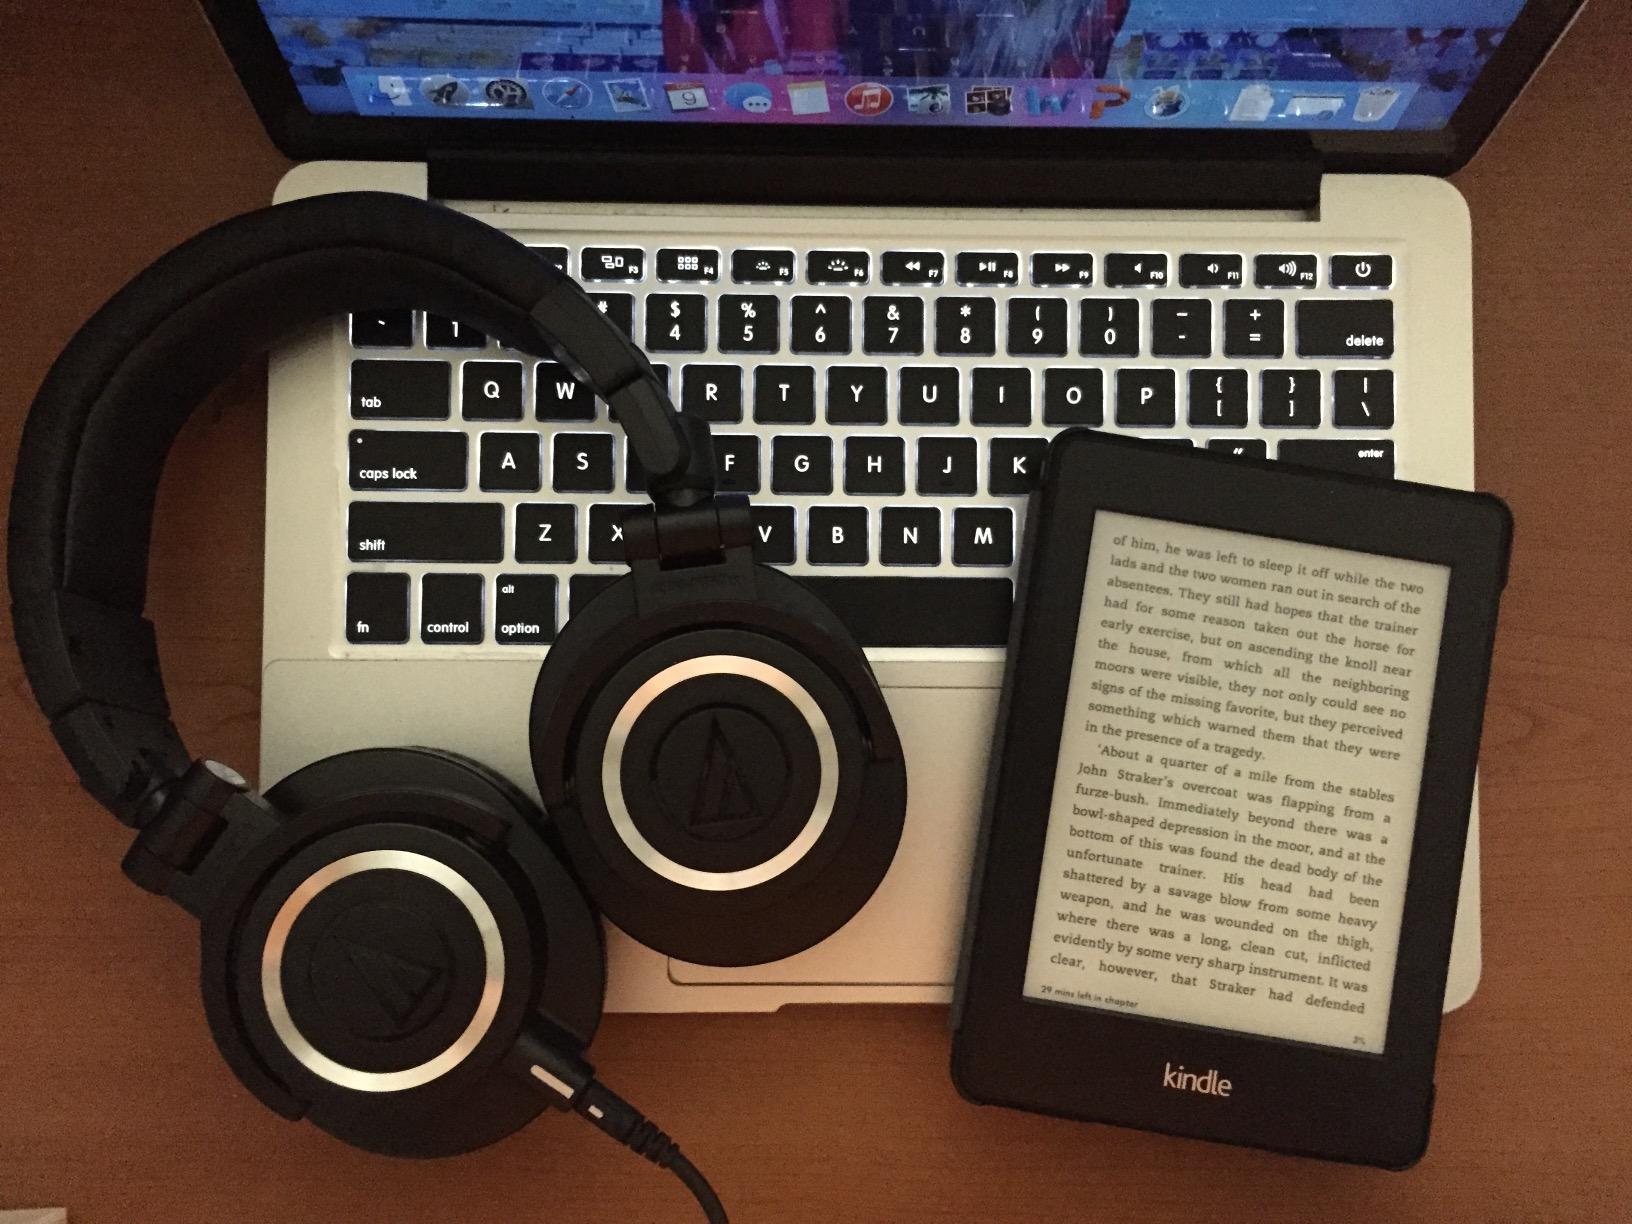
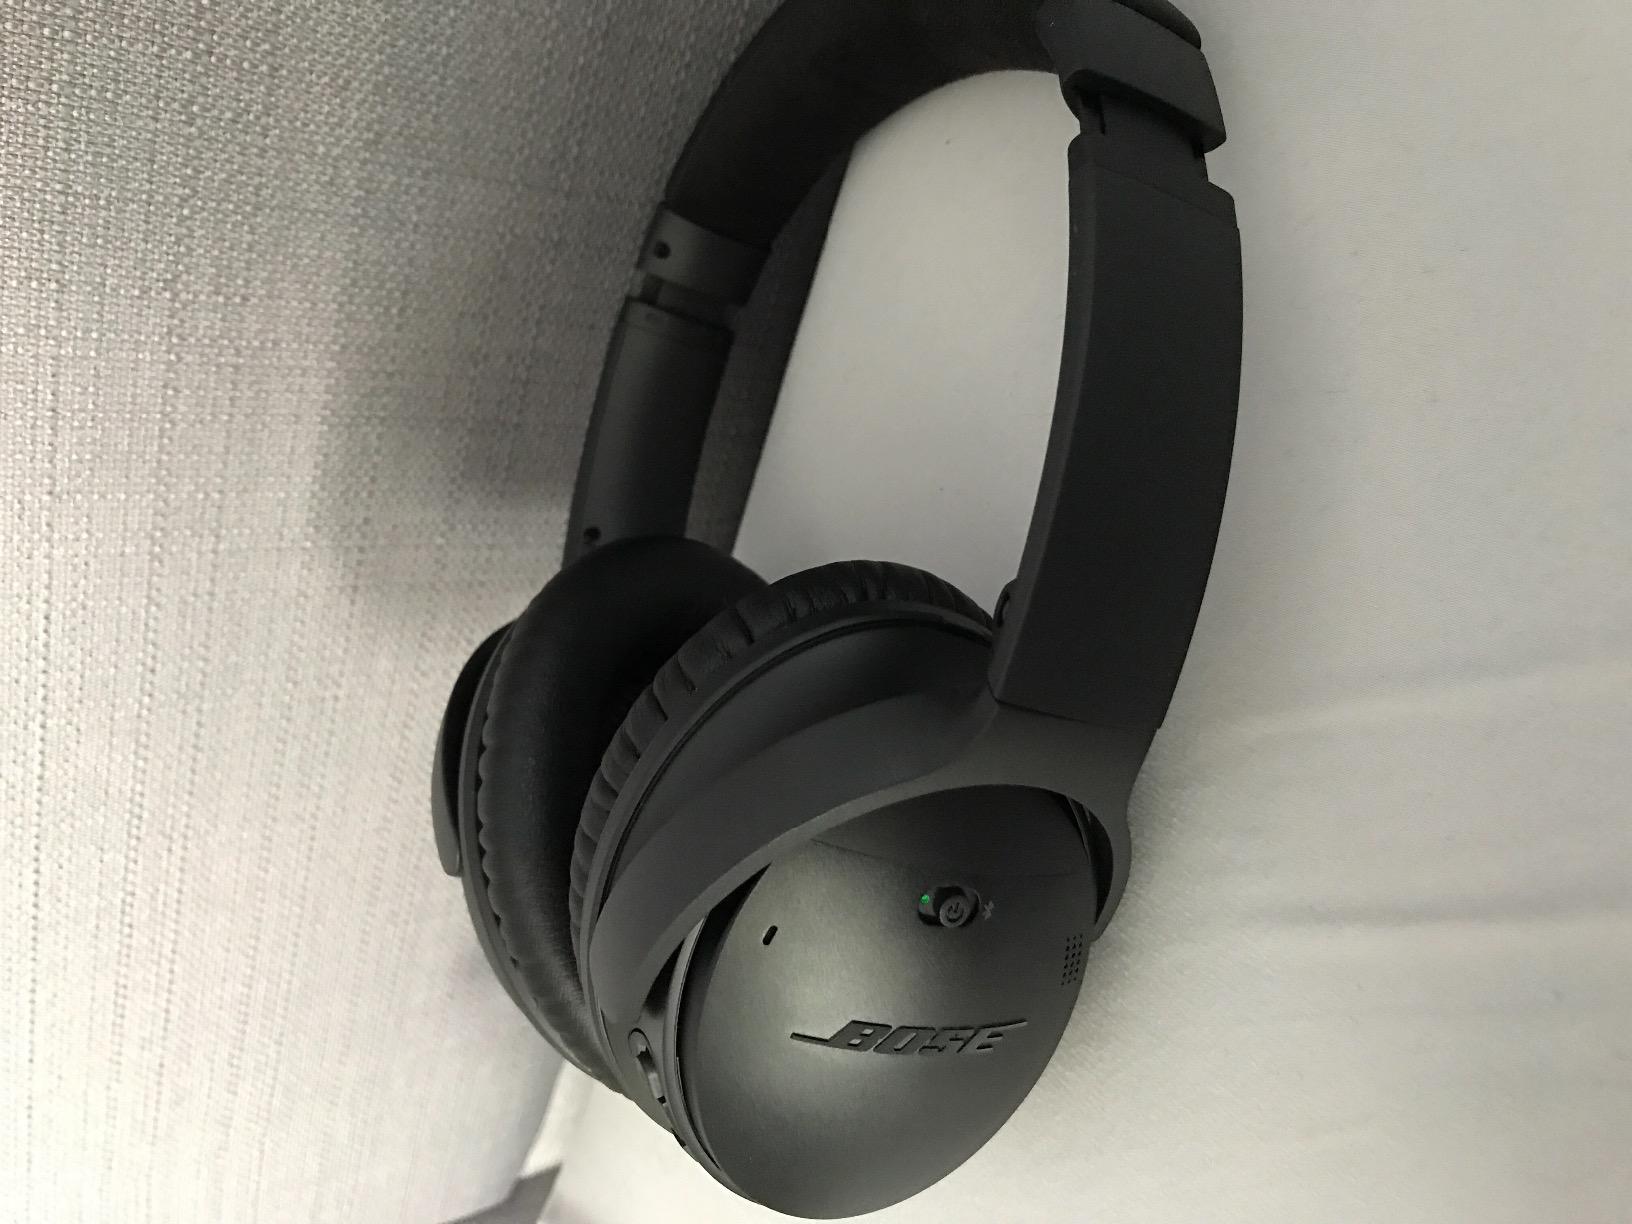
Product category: headphones
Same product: no